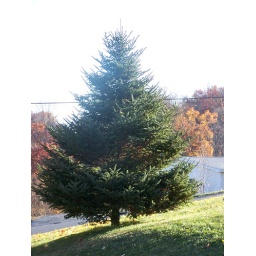
This tree was used as a Christmas tree then planted in the front yard of my neighbor's house